History of Cajun music

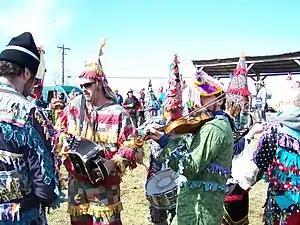
Cajun musicians at a 2010 "Courir de Mardi Gras"

Cajun music has its roots based in the ballads of the French-speaking Acadians of Canada, and in country music.